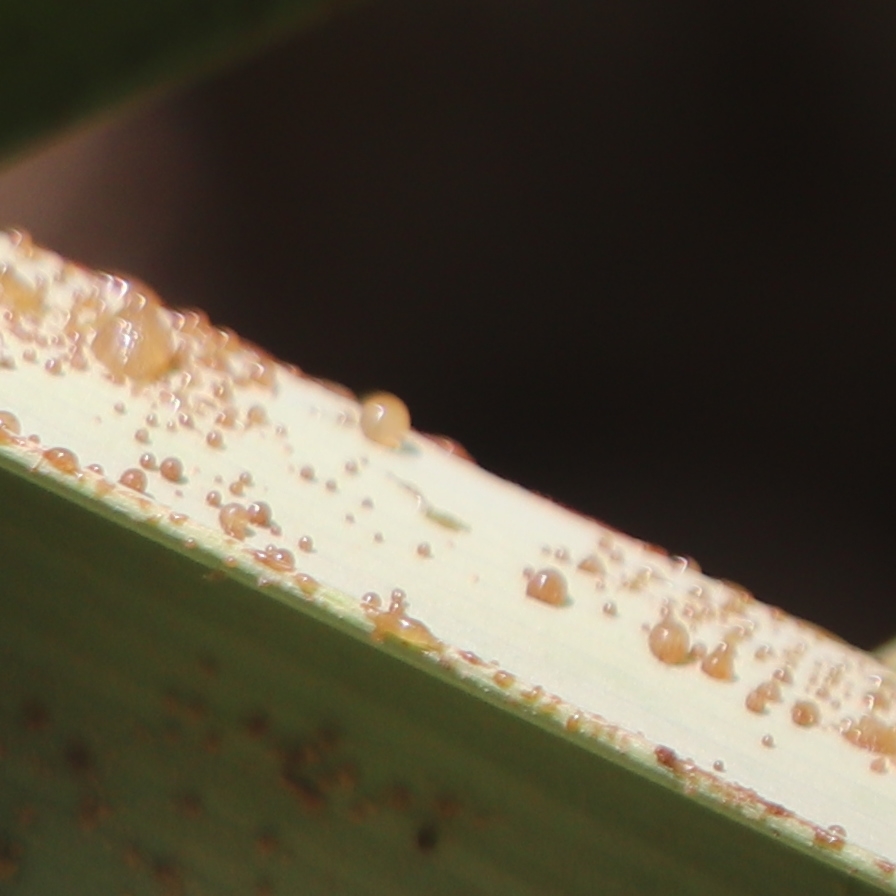
Label: Honey